Sasanian architecture

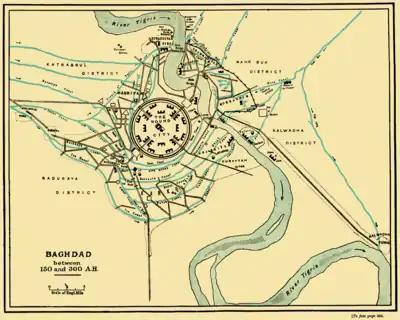
The Round city of Baghdad built in Abbasid period was based on Partho-Sasanian circular city design.

Baghdad, for example, was based on Persian precedents such as Firouzabad in Persia. In fact, it is now known that the two designers who were hired by al-Mansur to plan the city's design were Naubakht, a former Persian Zoroastrian, and Mashallah, a former Jew from Khorasan, Iran.